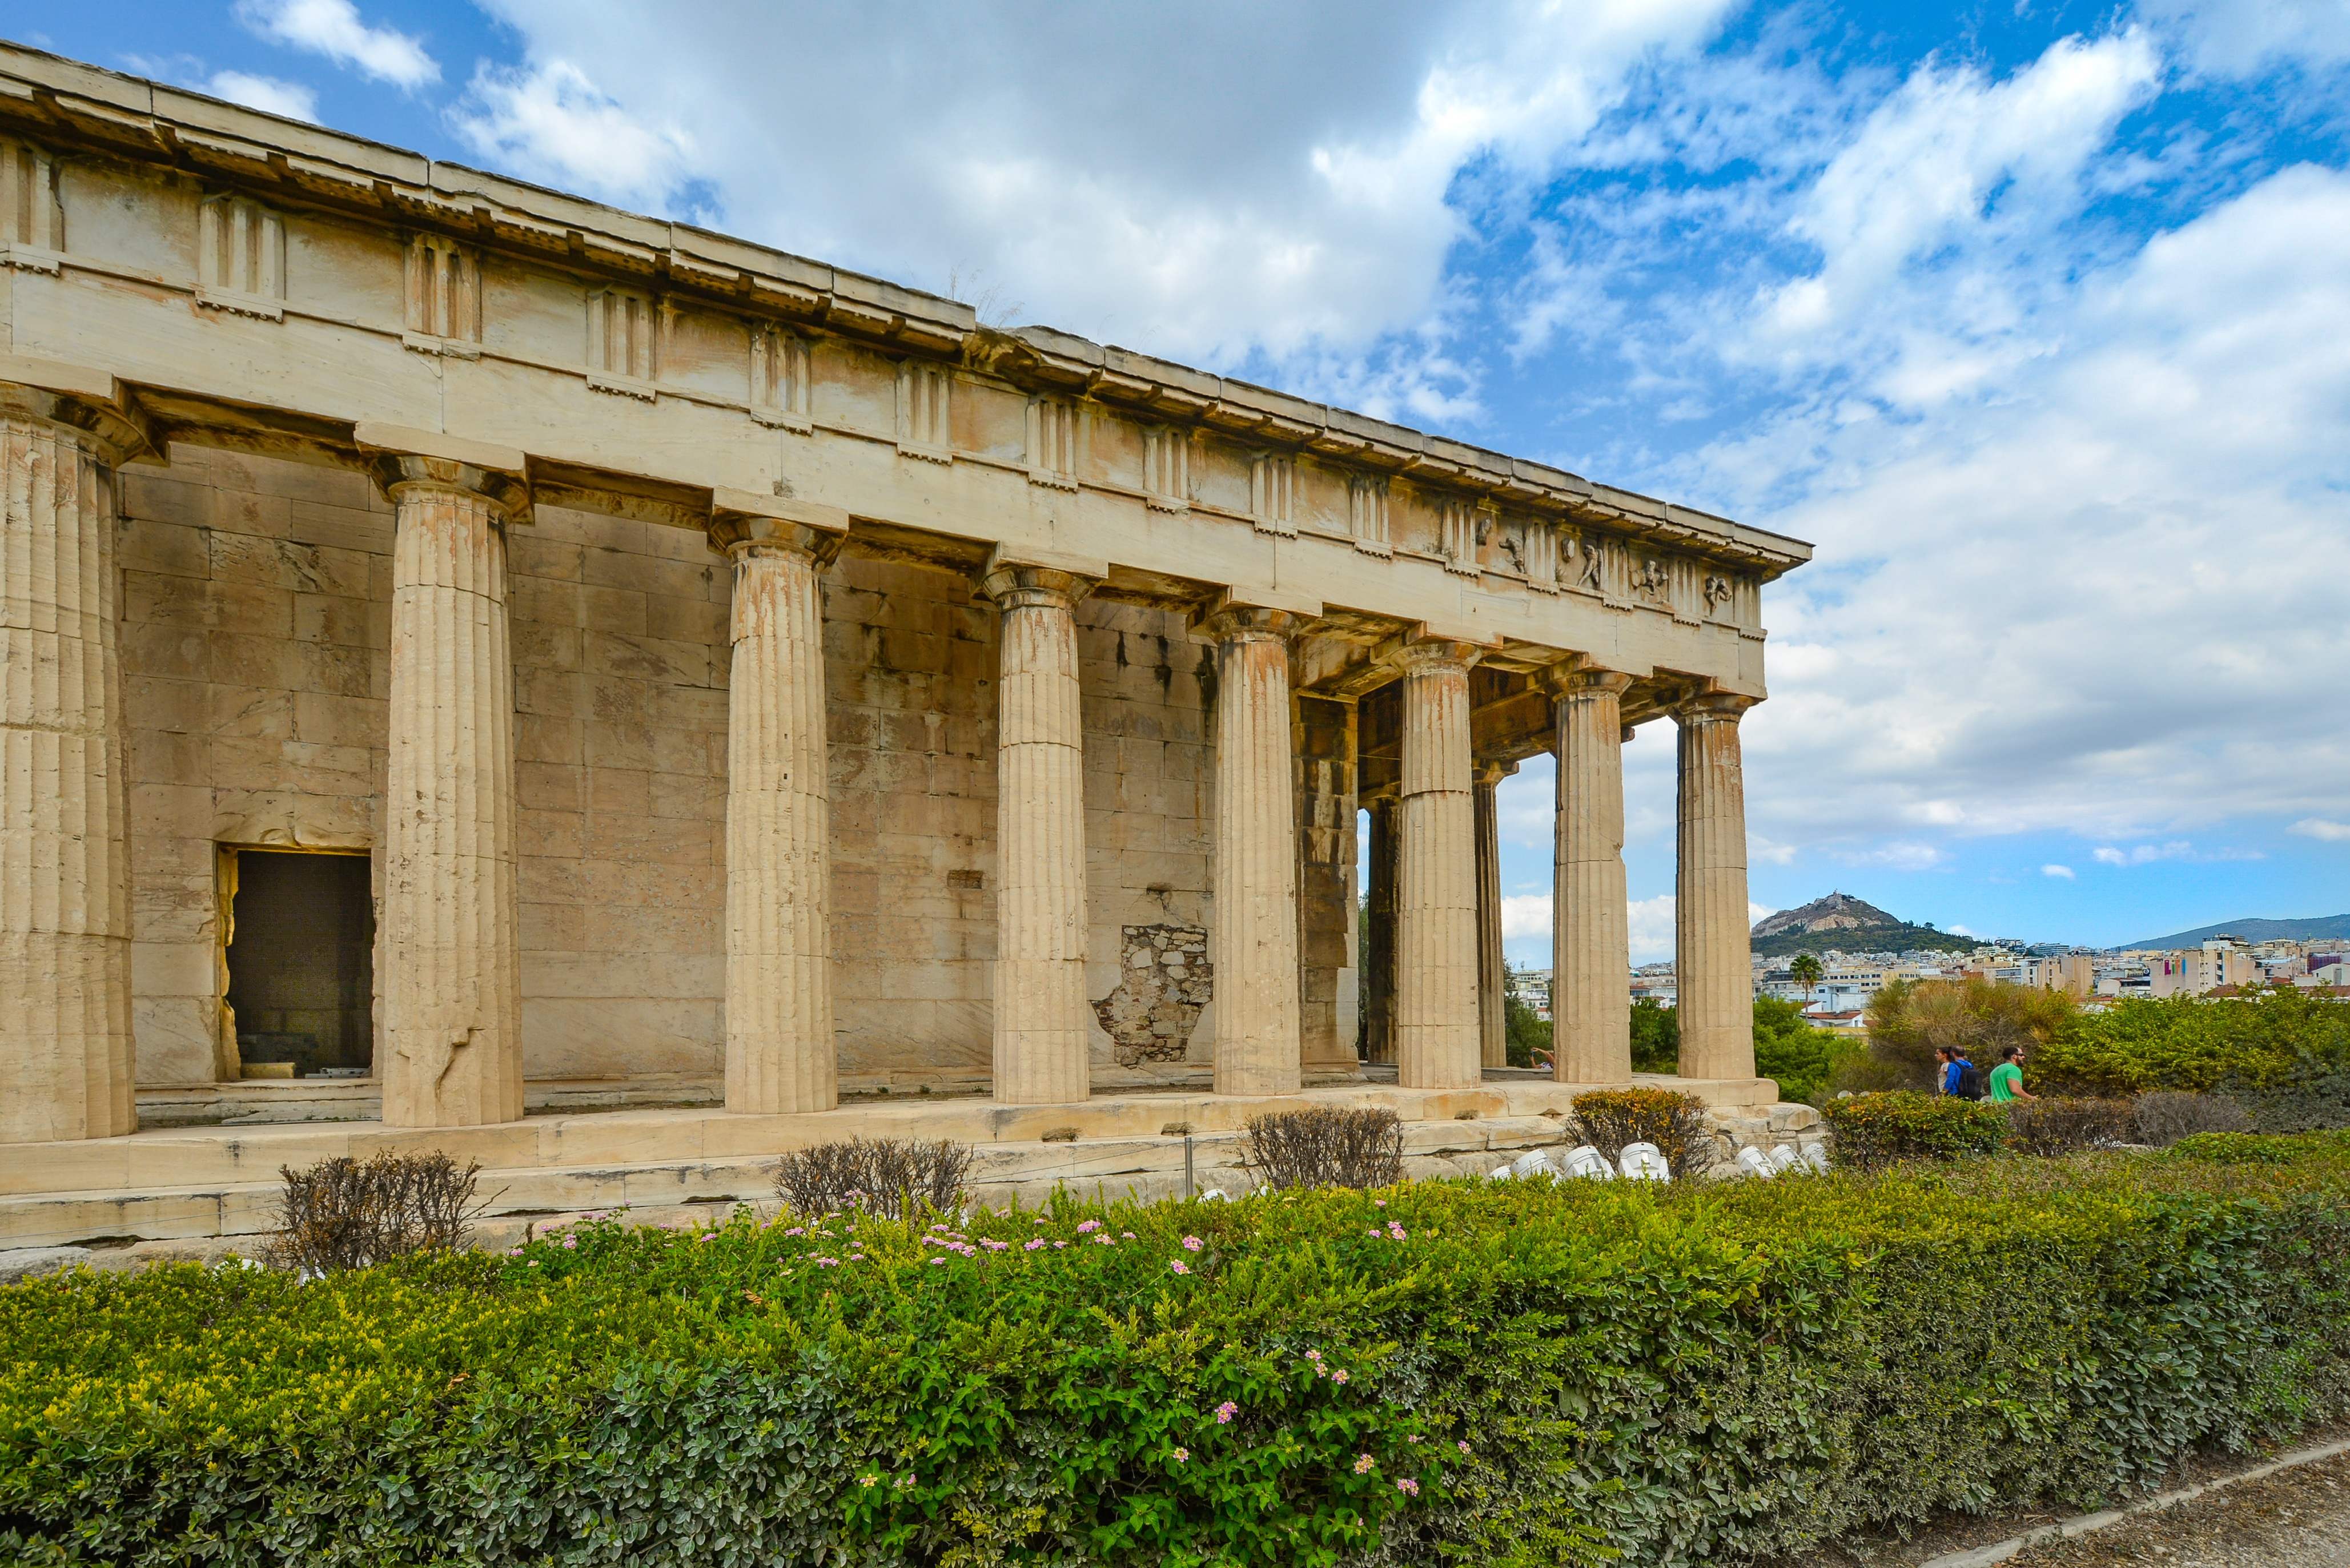
architecture, building, palace, monument, arch, greek, ancient, landmark, tourism, place of worship, classical, temple, ruins, greece, estate, athens, hellenic, parthenon, roman temple, hephaestus, historic site, ancient history, ancient roman architecture, ancient greek temple